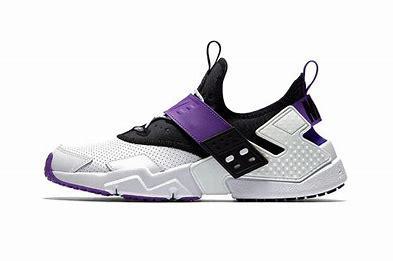
Brand: Nike
Model: Air Huarache Drift